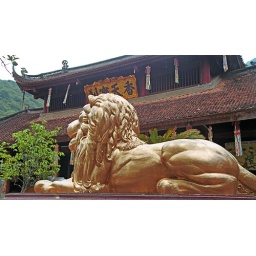
guarded by a golden lion